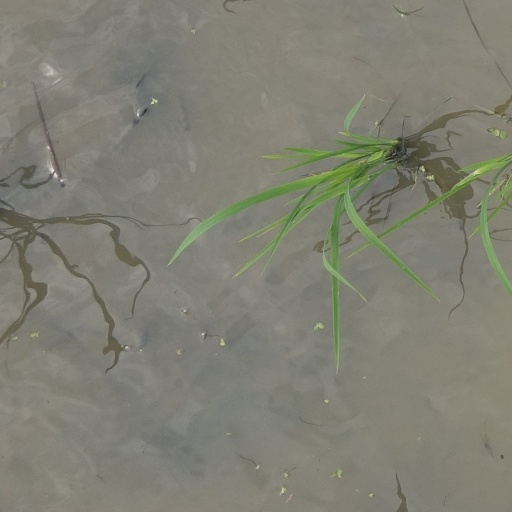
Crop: rice